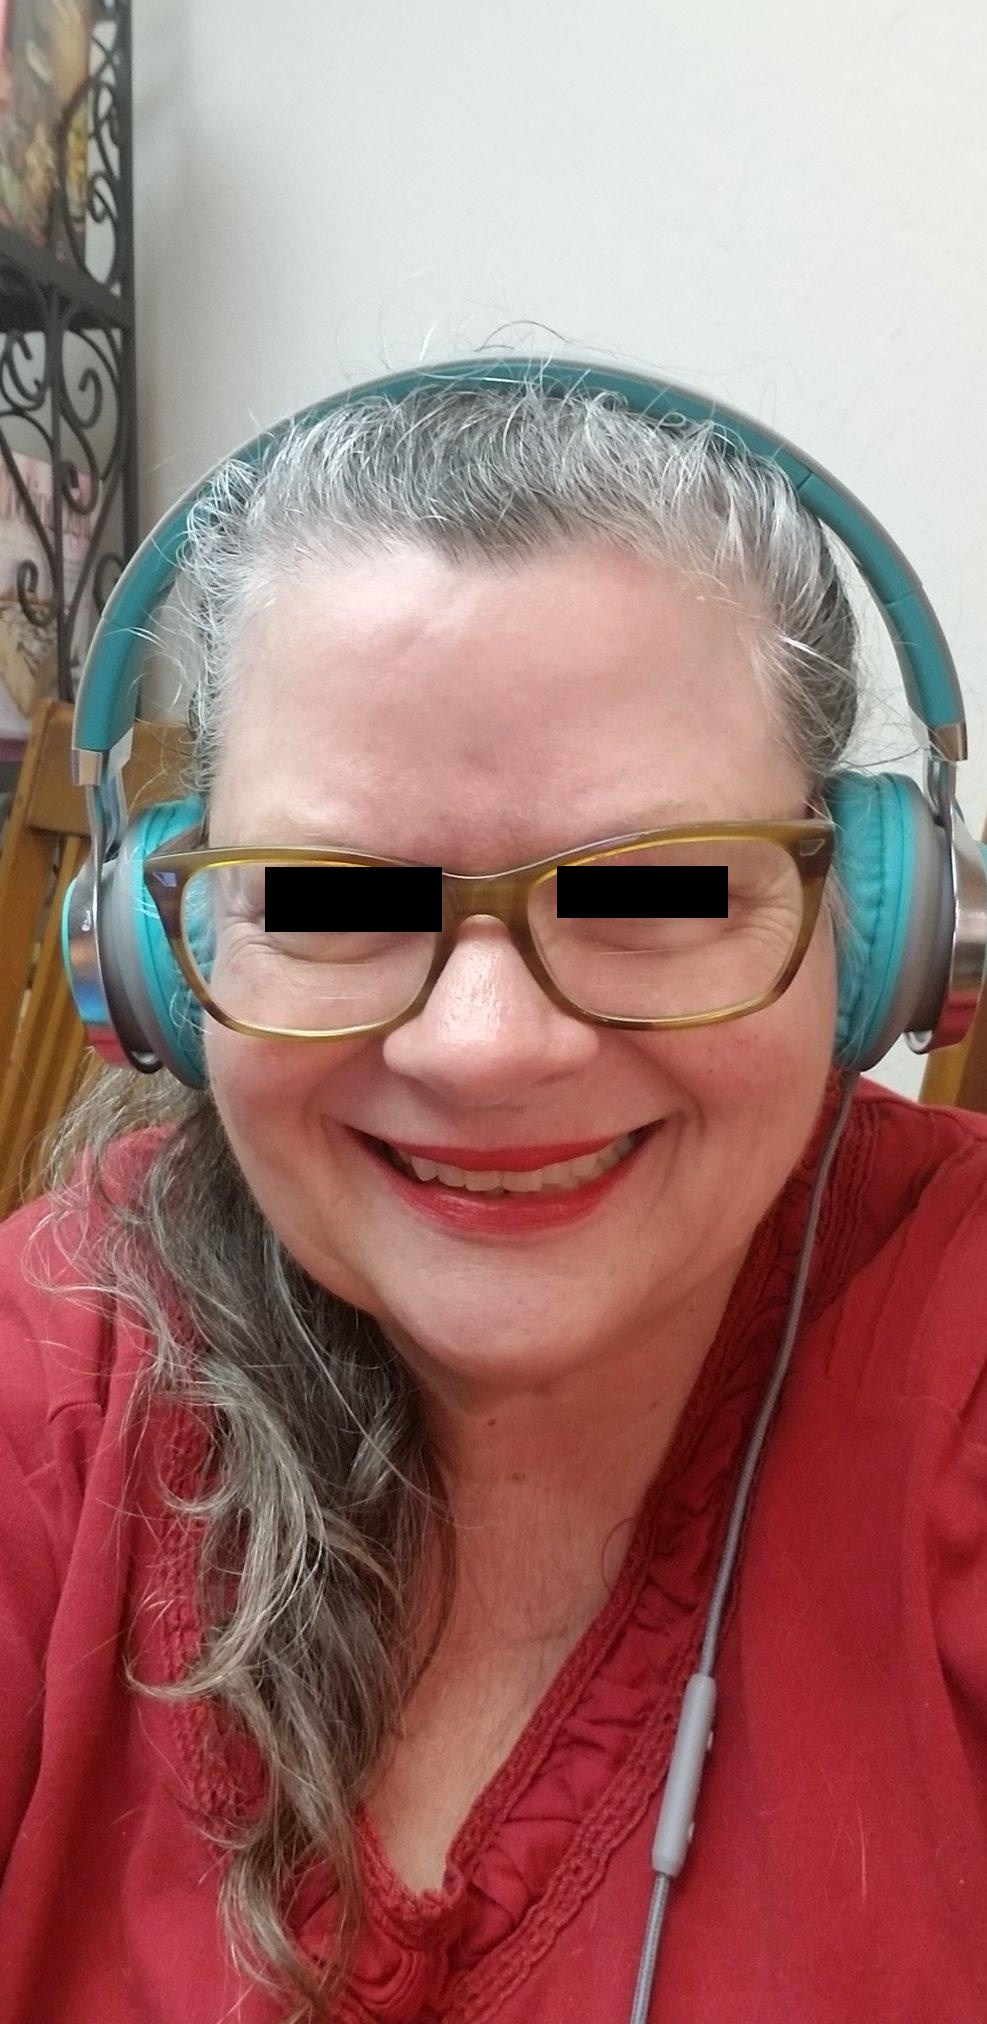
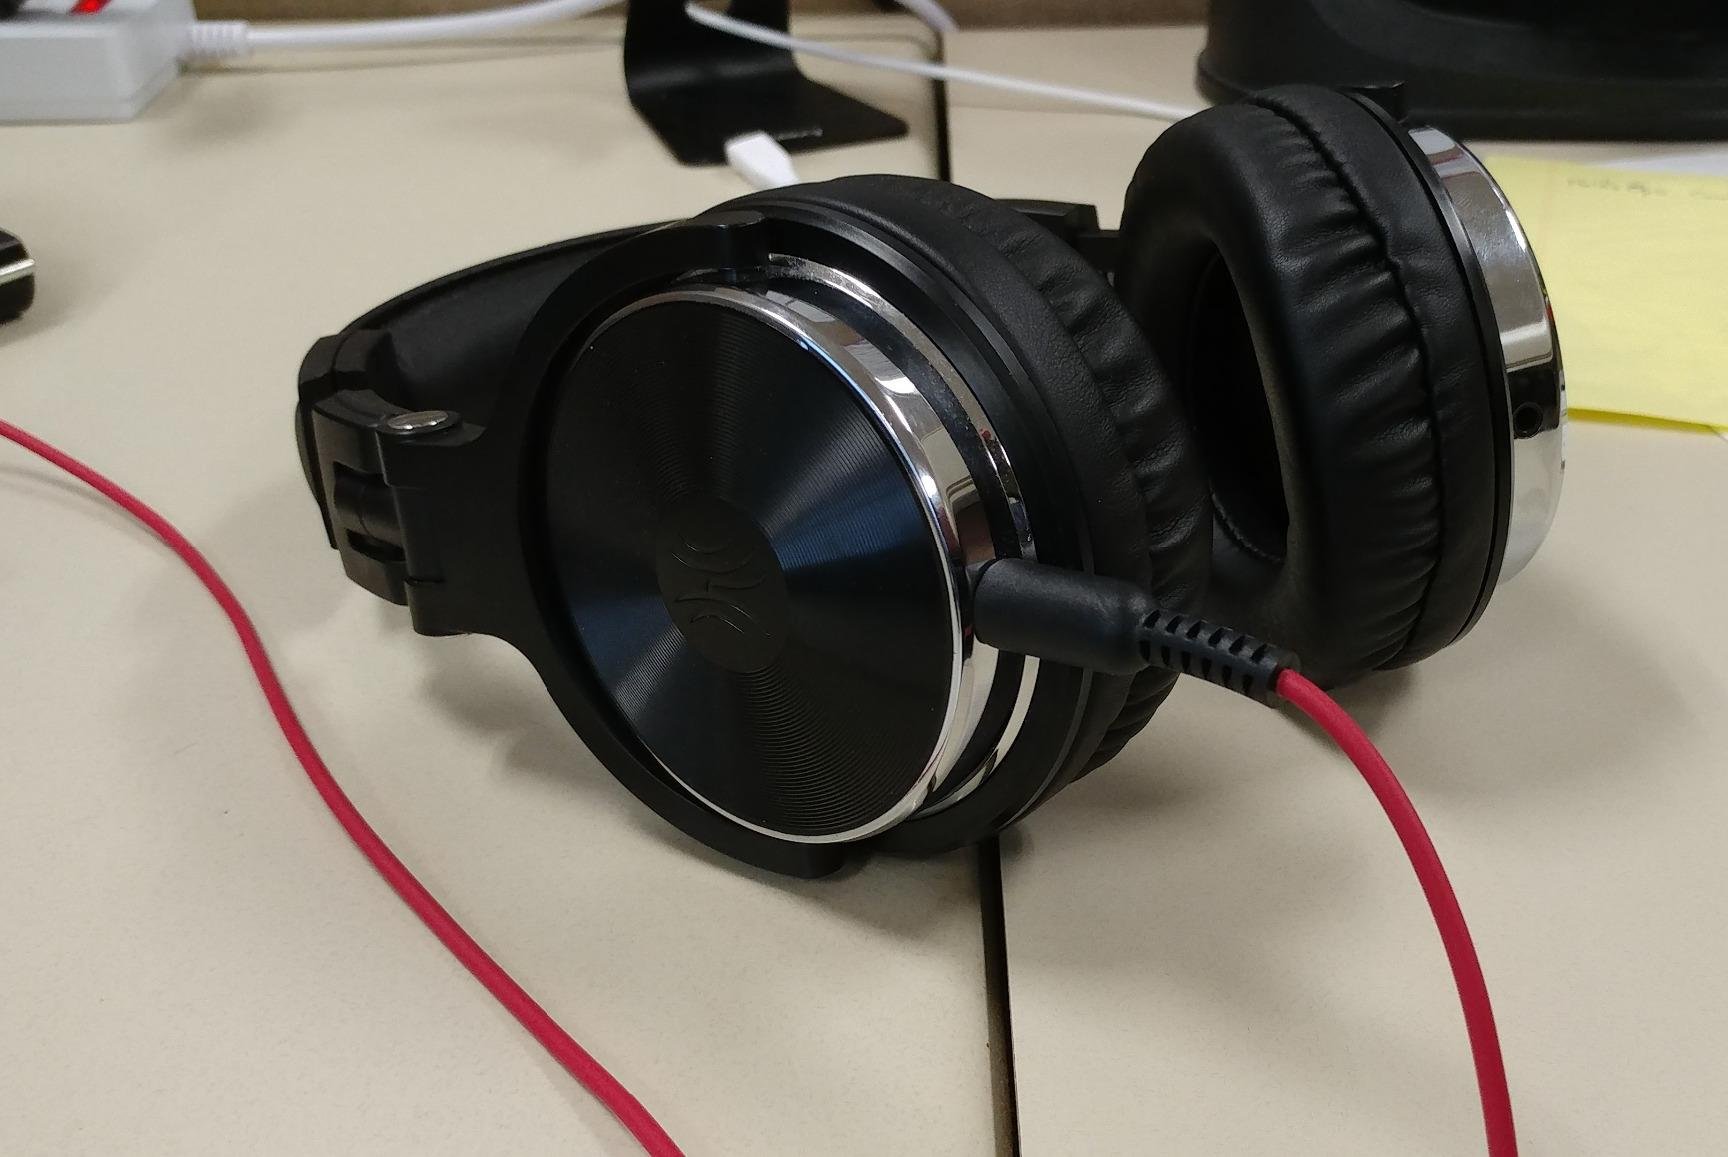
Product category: headphones
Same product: no